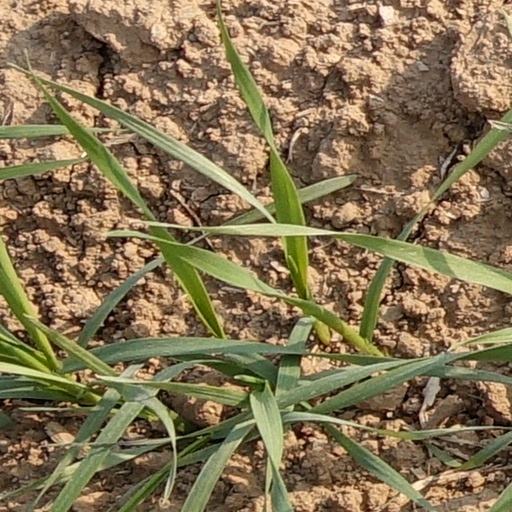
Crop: wheat